Jan Pijnenburg

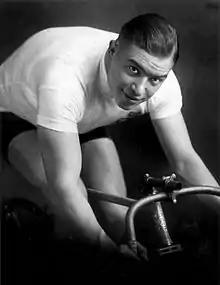
Pijnenburg c. 1930

Johannes "Jan" Baptist Norbertus Pijnenburg (15 February 1906 – 2 December 1979) was a Dutch track cyclist who competed in the 1928 Summer Olympics. He won the silver medal as part of the Dutch pursuit team. After the Olympics he turned professional and won six-day races in Dortmund (1931, 1932), Berlin (1931), Amsterdam (1932, 1933), Brussels (1932–1934), Paris (1932, 1934), Chicago (1932), Frankfurt (1933), Stuttgart (1933), Antwerp (1934, 1937), Rotterdam (1936) and Copenhagen (1936).